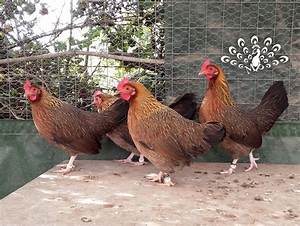
Label: gallina